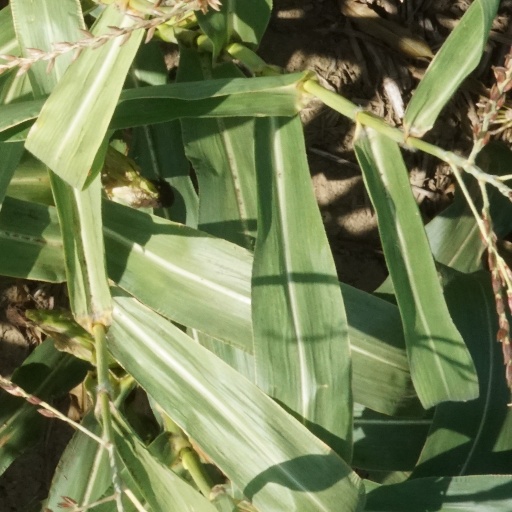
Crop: maize; corn